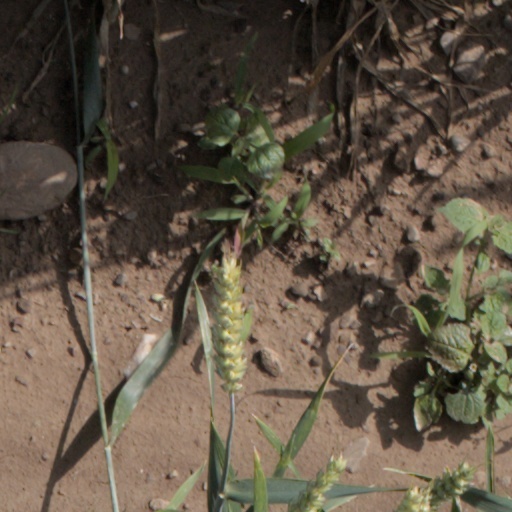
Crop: wheat